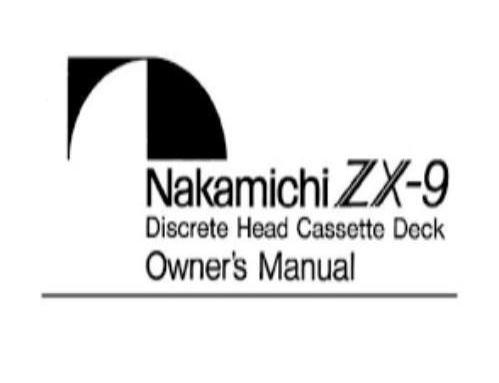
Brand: nakamichi-1
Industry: Necessities